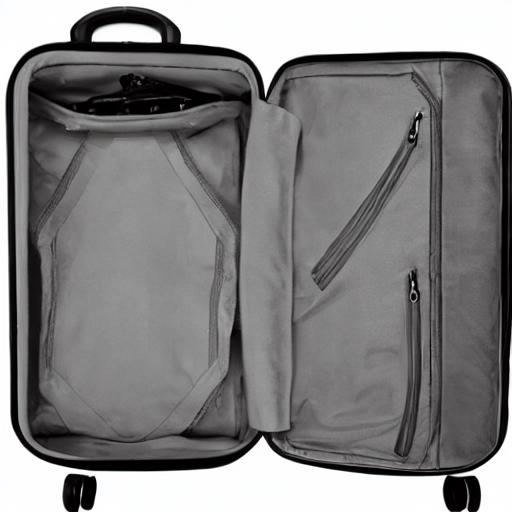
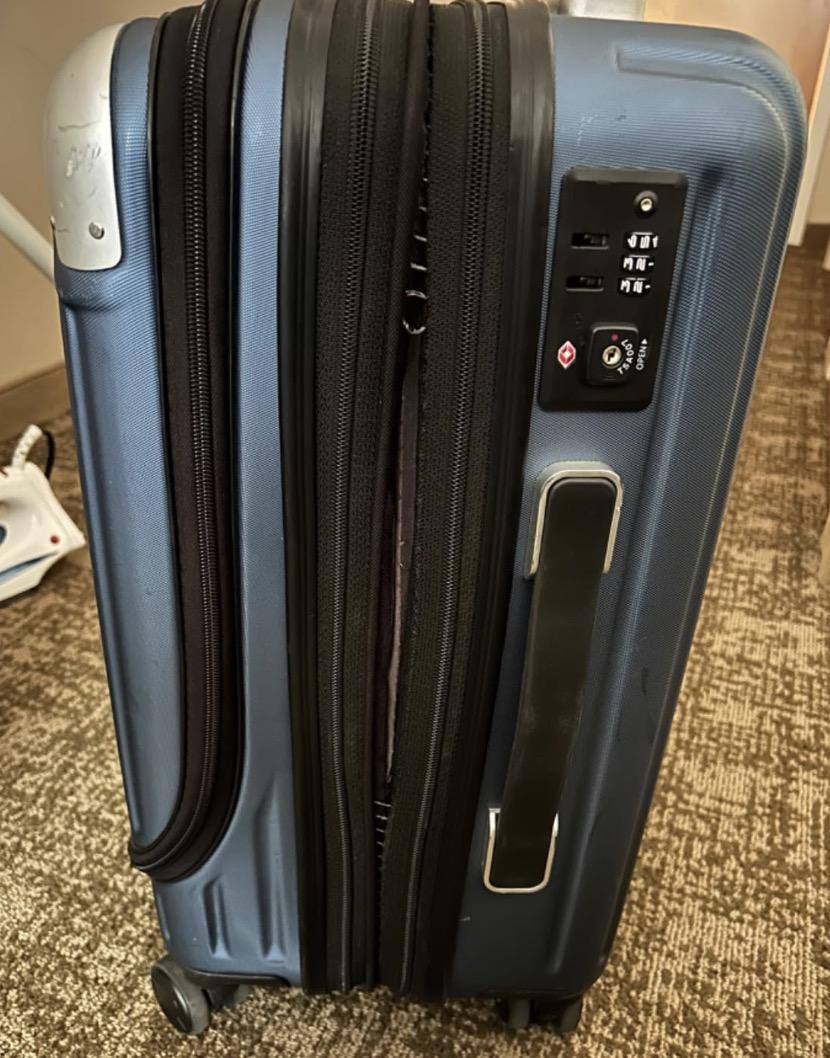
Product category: items_tea
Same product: no